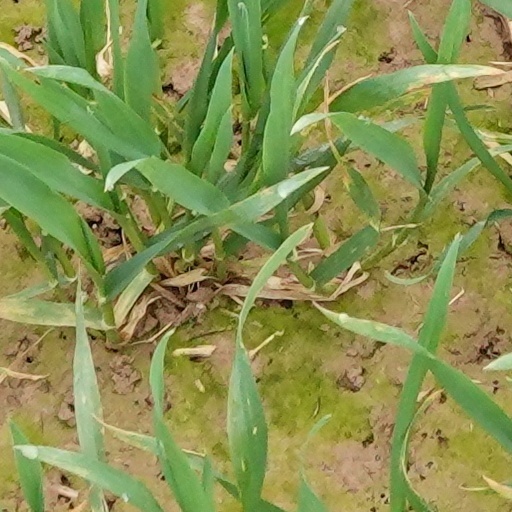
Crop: wheat